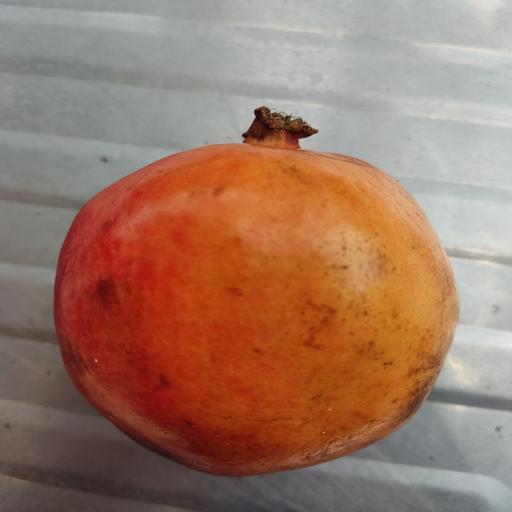
Crop type: Pomegranate